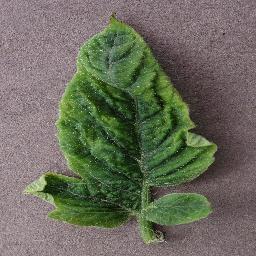
Label: Tomato___Tomato_Yellow_Leaf_Curl_Virus